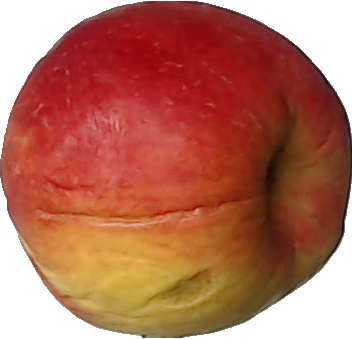
Label: apple_red_yellow_1